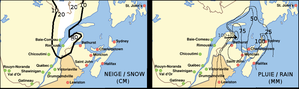
Accumulation de pluie et de neige laissées par Noel le 3 et 4 novembre 2007 lors de sa transition extra-tropicale.
L'ouragan Noel est le seizième système tropical, le quatorzième à être nommé et le cinquième ouragan de la saison 2007 dans l'Atlantique nord. Noel s'est formé à partir d'une onde tropicale sous une dépression d'altitude, le 27 octobre 2007, dans la partie centrale-nord de la mer des Caraïbes. Après une intensification qui amena ses vents à 95 km/h, il toucha terre sur la portion ouest de Haïti, puis sur la côte nord-est de Cuba sous la dénomination de tempête tropicale. Il poursuivit sa route vers le nord et devint le 1ᵉʳ novembre un ouragan de catégorie 1. Traversant rapidement les Bahamas, il se dirigea ensuite vers le nord-est et, le 2 novembre, devint une dépression extra-tropicale.